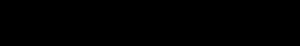
Miramax
Logo
Miramax er et selvstændigt filmselskab, der har ligger under Filmyard Holdings siden december 2010 og både producerede og distributerede for sine egne og for andre film. Det lå under The Walt Disney Company fra 1993 til 2010, hvor det blev lukket ned den 28. januar.